Ontario Highway 70

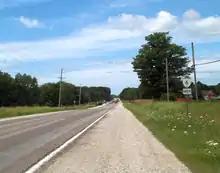
Current Highway 6, and former Highway 70, facing northwest towards Shallow Lake.

On July 1, 1936, premier Mitch Hepburn attended a ceremony in front of the Rainy Lake Hotel in Fort Frances. On a rainy afternoon, at 5:30 p.m., Peter Heenan handed Hepburn a pair of scissors with which to cut the ribbon crossing the road and declare the highway open. Hepburn, addressing the crowd that was gathered, asked "What would you say if we call it the Heenan Highway, what would you think of that?". The crowd cheered and Hepburn cut the ribbon.